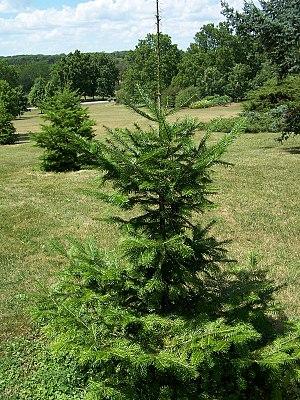
Abies nephrolepis est une espèce d'arbre de la famille des Pinaceae.